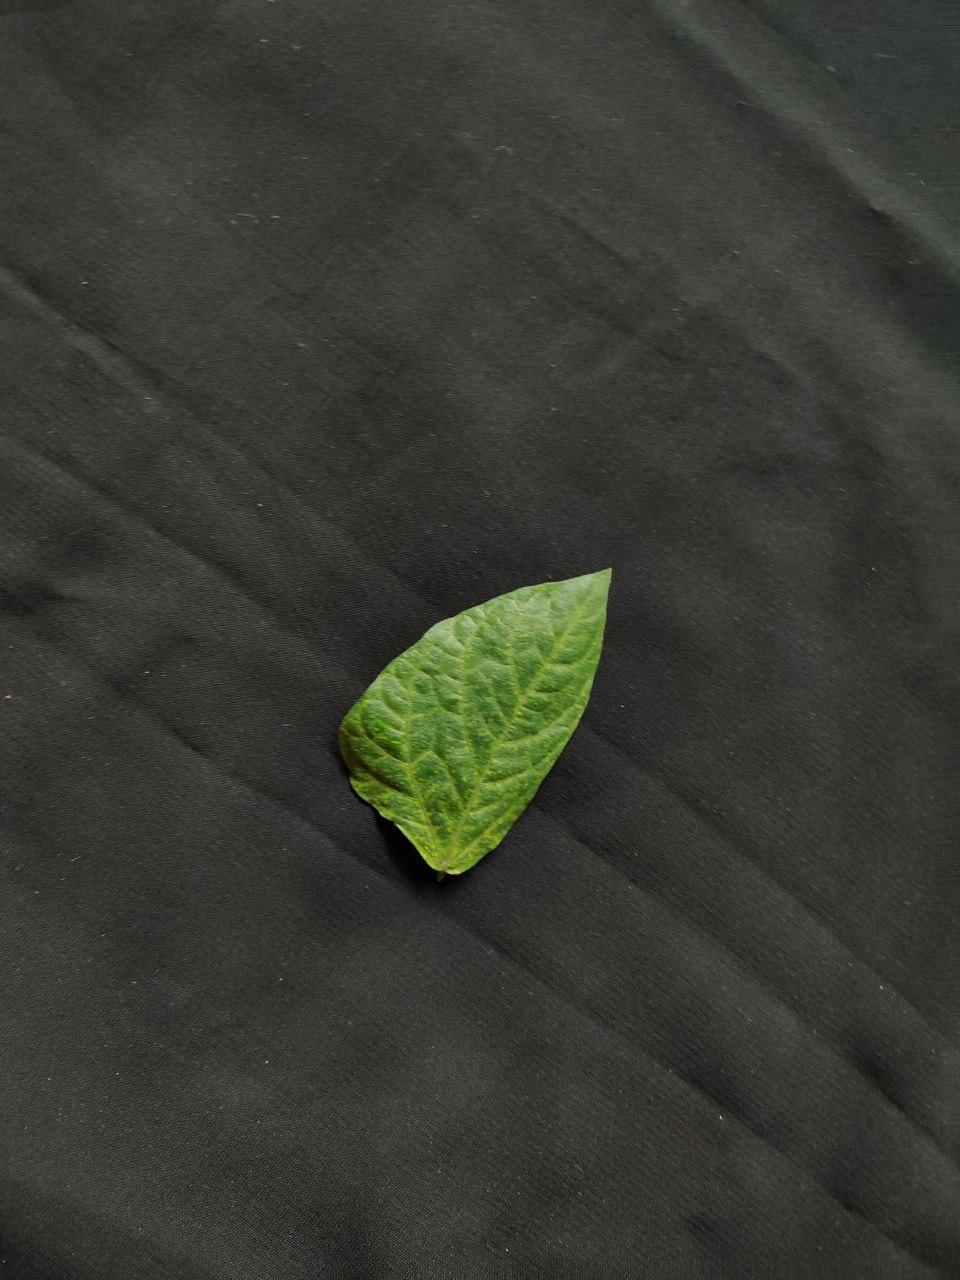
Crop: cowpea
Leaf condition: Mosaic Virus